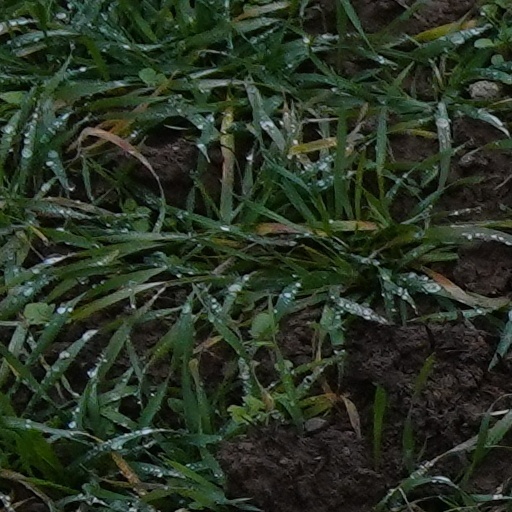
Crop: wheat